13th Space Warning Squadron

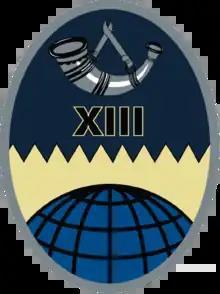
13th Space Warning Squadron emblem

The 13th Space Warning Squadron (13SWS) is a missile warning unit assigned to the United States Space Force and located at Clear Space Force Station 5 miles (8 km) south of Anderson, Alaska